Markus Rosenberg

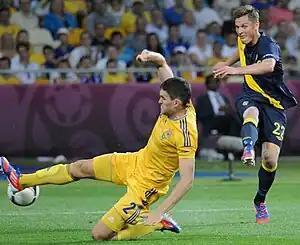
Rosenberg had his shot blocked by Yevhen Selin while playing for Sweden at UEFA Euro 2012.

In December 2004, Rosenberg was called up to the Sweden national team for the first time in his career. He made his debut in a match against South Korea on 22 January 2005. Later in the year, he scored two more international goals for Sweden.